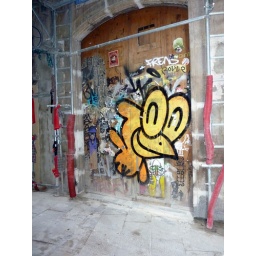
street art in door